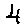
Label: 4